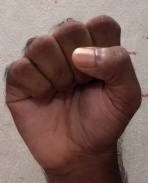
ASL sign: S